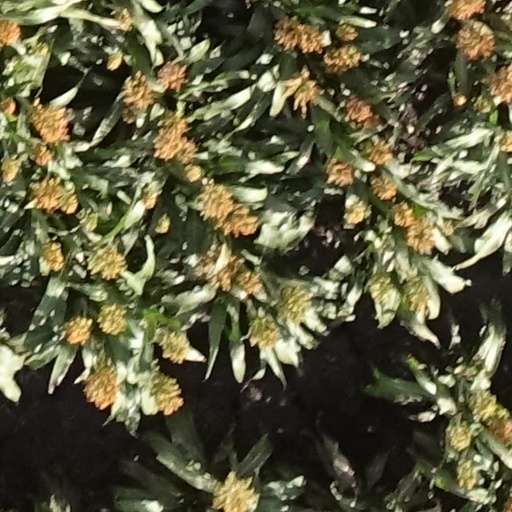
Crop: sorghum